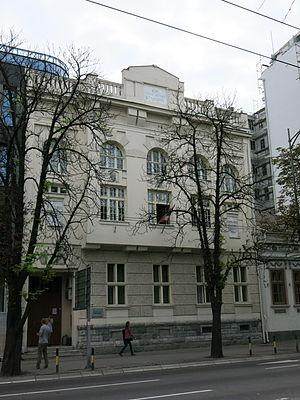
L'école de musique Stanković à Belgrade, a été créé en 1911 sous les auspices du roi Petar Iᵉʳ, en tant qu’un établissement d'enseignement musical. L'un des plus anciens établissements d'enseignement à Belgrade. En établissant, elle pratiquait ses activités dans l’orphéon « Stanković ». Elle a mérité son nom d'après le compositeur, pianiste et chef de chœur serbe, Korneije Stanković, qui était le premier à introduire les dossiers harmoniques de base des compositions serbes authentiques et spirituelles.
Cet article recense les monuments culturels du district de la Ville de Belgrade en Serbie.
Les monuments culturels protégés constituent une catégorie de monuments de Serbie inscrits sur une liste de monuments bénéficiant de la protection de l'État. Il s'agit d'une troisième catégorie de monuments protégés classés, par leur importance, après les monuments culturels d'importance exceptionnelle et les monuments culturels de grande importance.